Rouge (film)

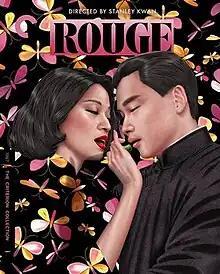

Rouge (Jyutping: Jin1zi1 kau3) is a 1987 Hong Kong supernatural romantic-drama film directed by Stanley Kwan, and starring Anita Mui and Leslie Cheung. The film is the adaptation of a novel with the same title by Lilian Lee.